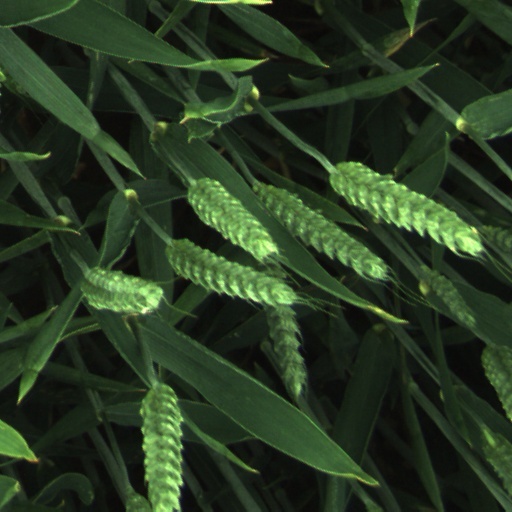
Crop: wheat